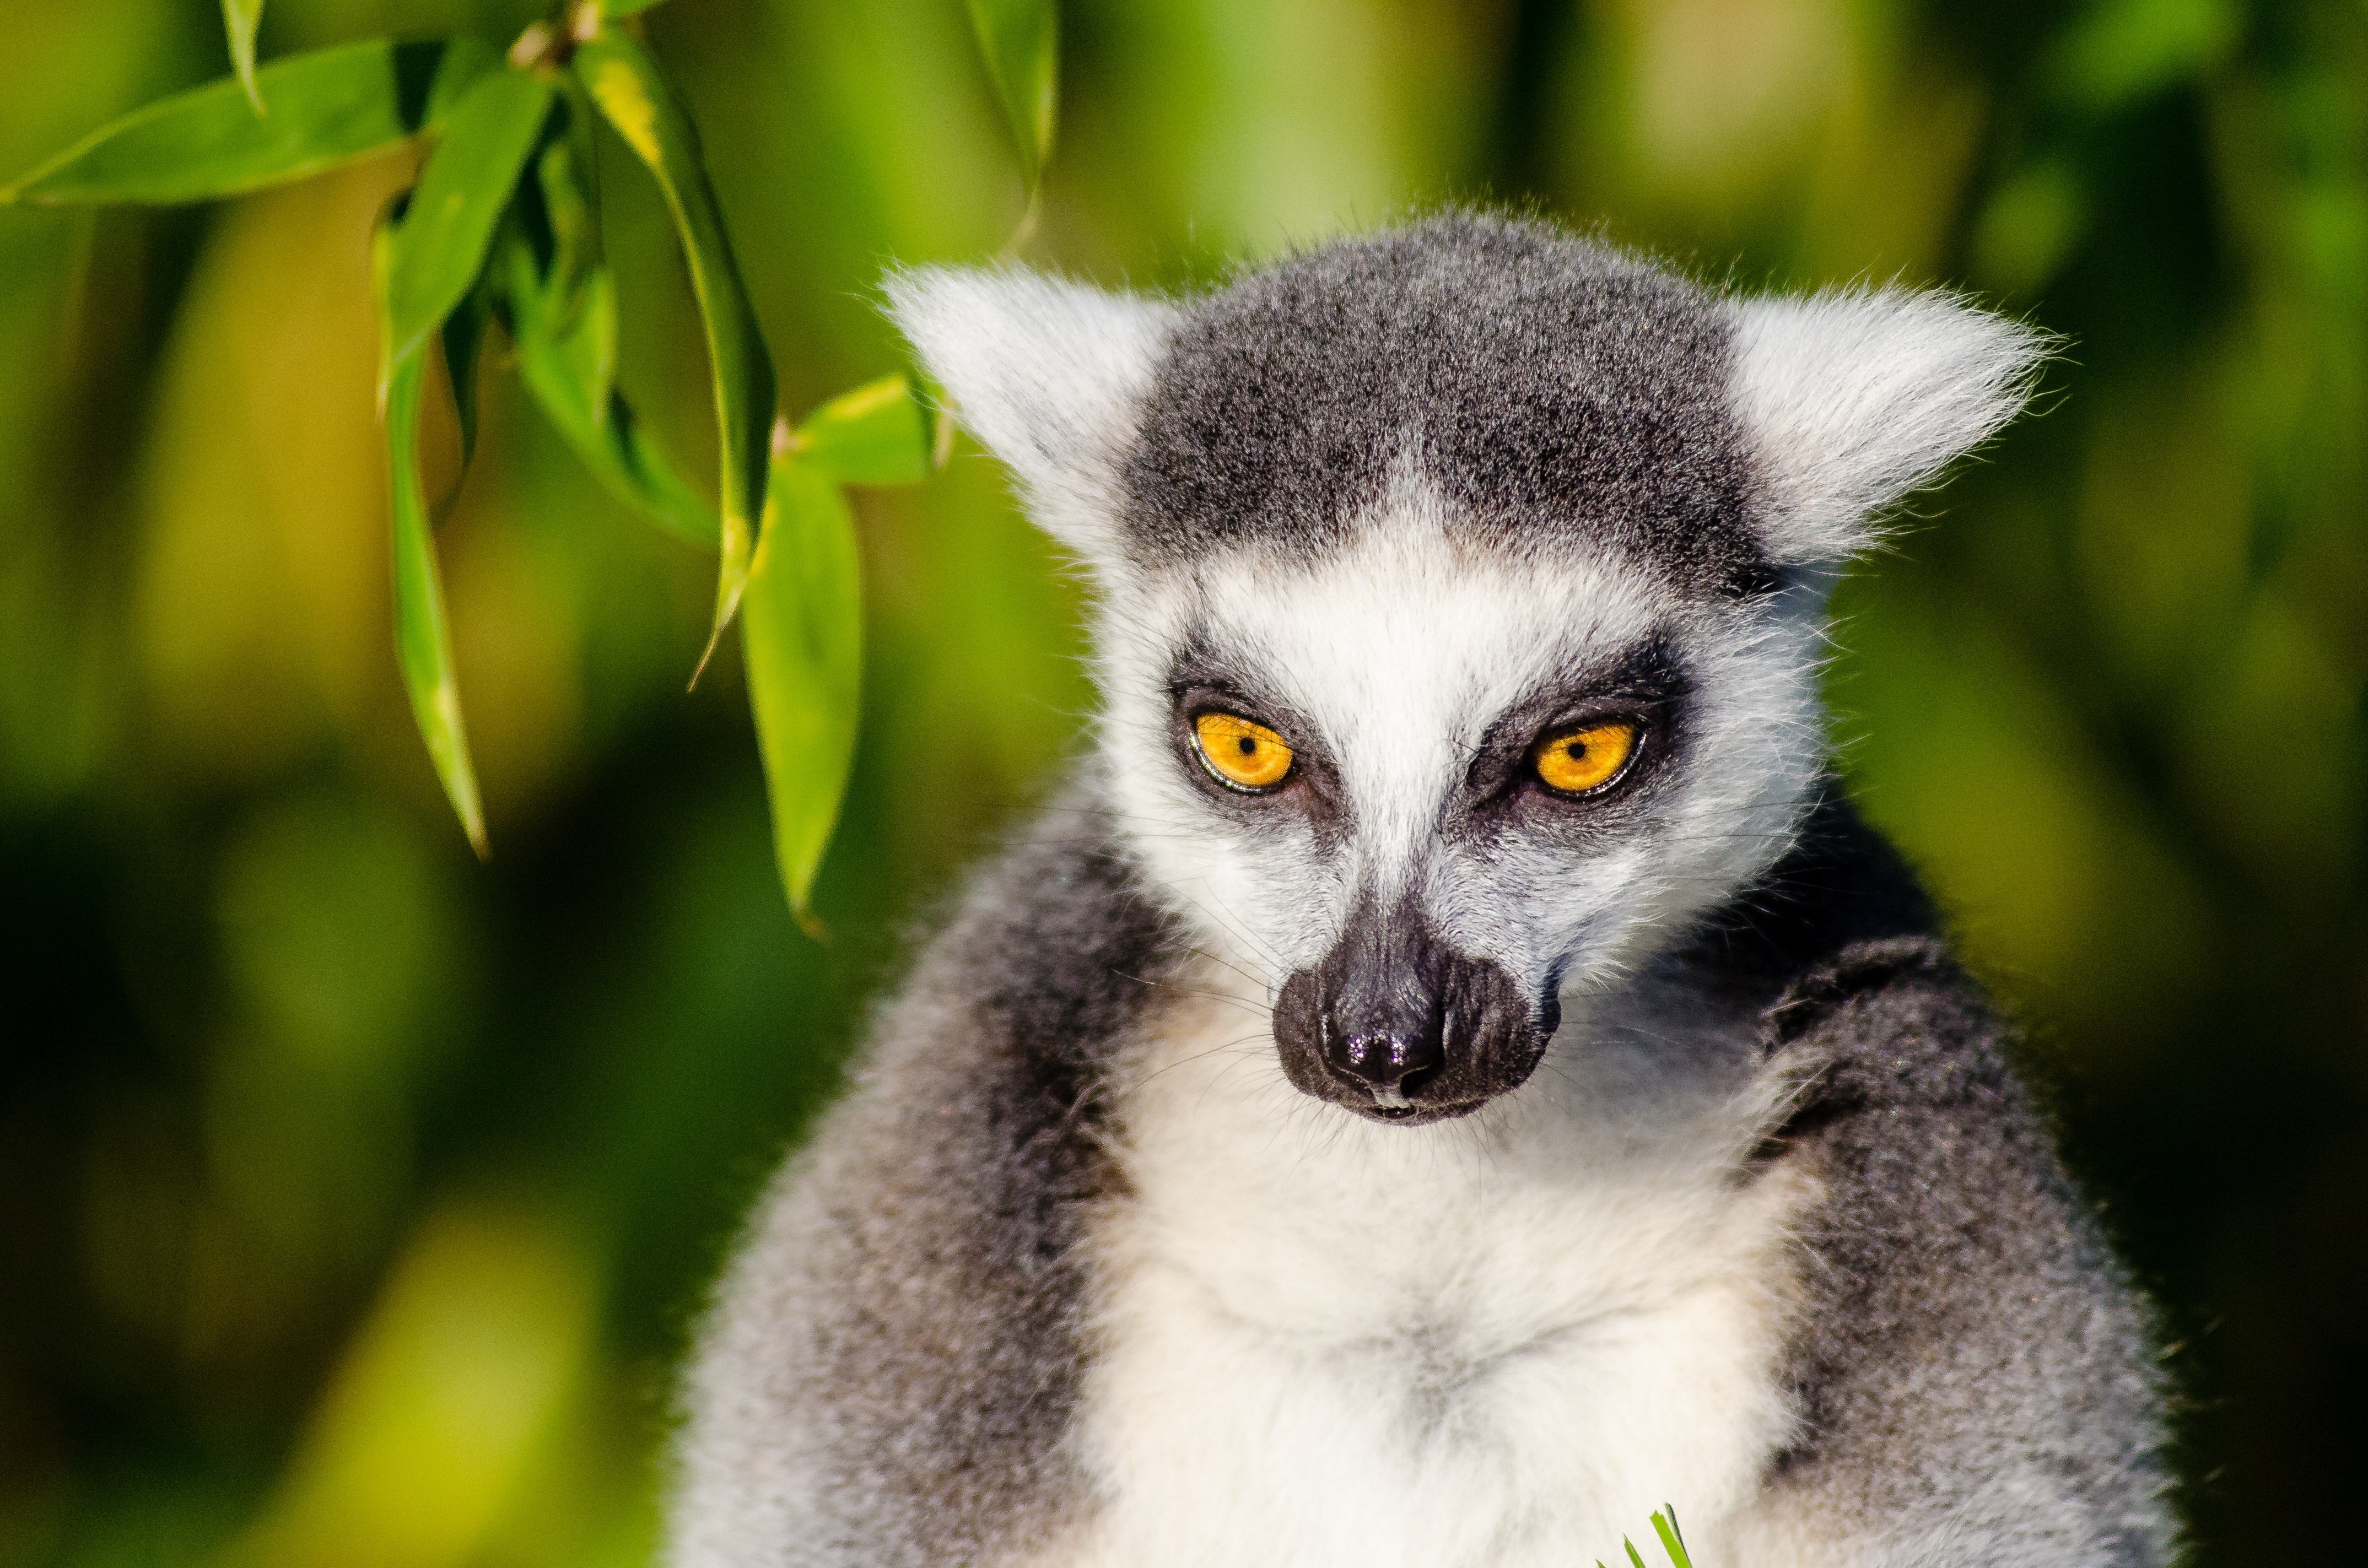
nature, plant, animal, cute, wildlife, wild, fur, mammal, fauna, primate, close up, leaves, outdoors, grey, vertebrate, lemur